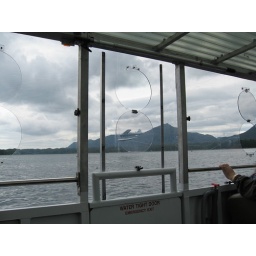
Take a look, there's a float plane flying by us. Rad.